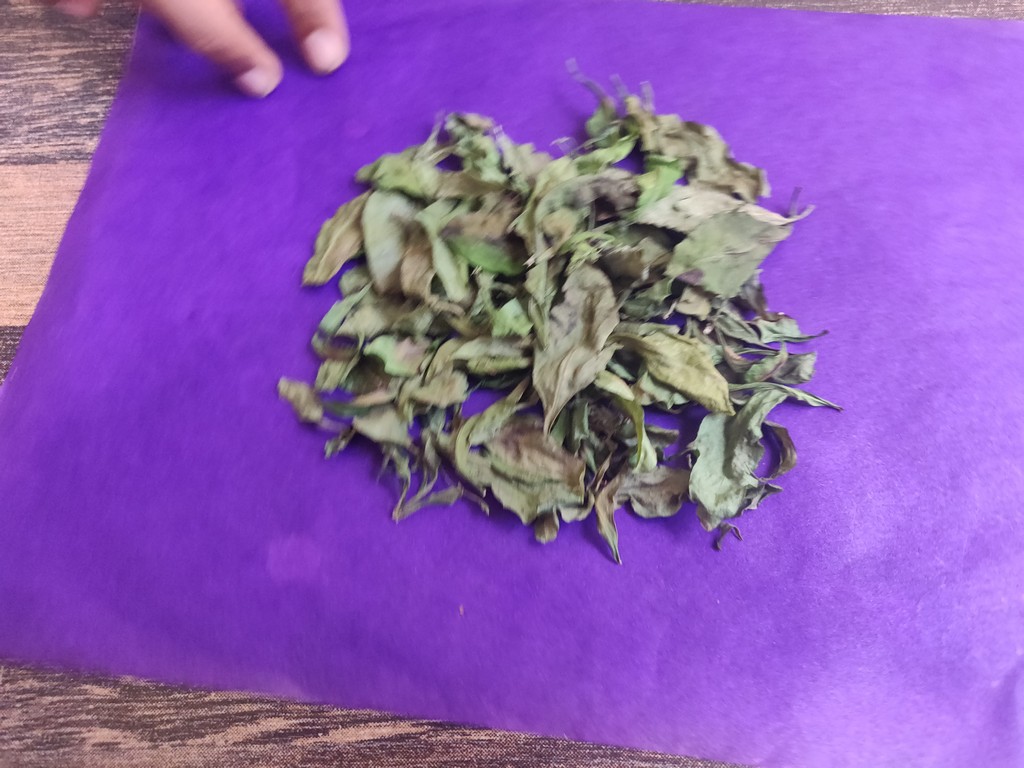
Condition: Dried
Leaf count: multiple
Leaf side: unknown